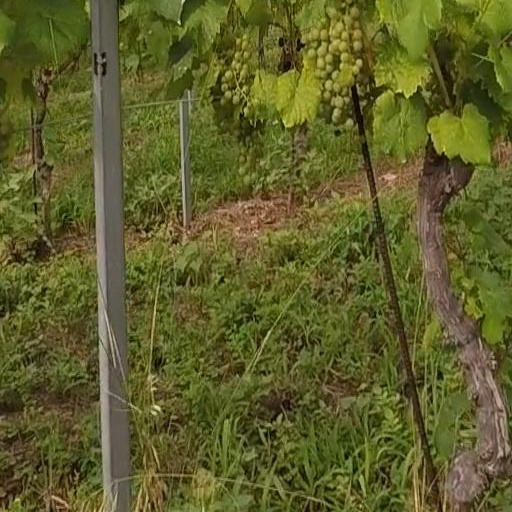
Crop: grape